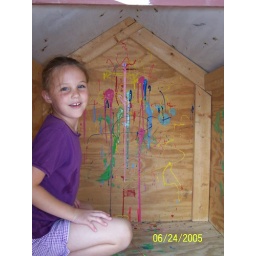
Abby painted the inside of Penny's dog house today. This was her splatter painting technique. Move over Uncle foo!